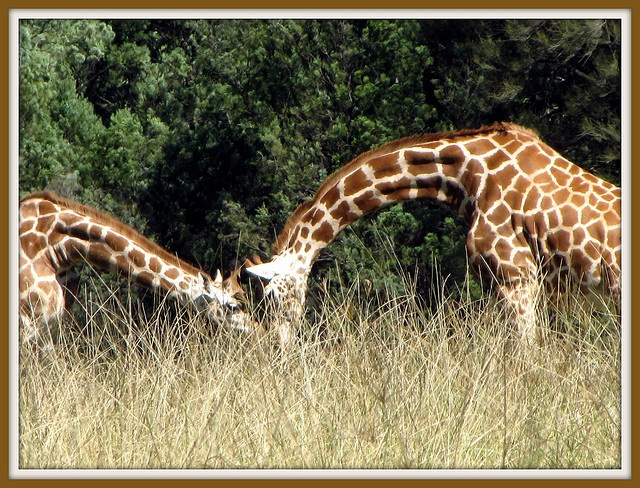
Two giraffe standing in a field next to a forest.
Two giraffes reaching down to eat long grass.
two giraffes are standing in some tall dry grass and trees
Two giraffes touch heads in a field of tall grass.
Two giraffes are sniffing the same area of the grass.